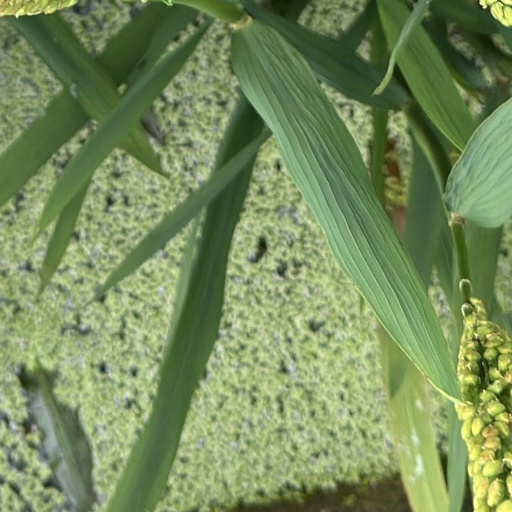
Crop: rice